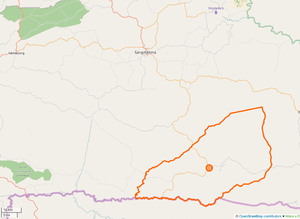
Limites communales d'Oveng au Cameroun avec OSM.
Oveng est une commune du Cameroun située dans la région du Sud et le département du Dja-et-Lobo. La limite sud de la commune est constituée par la frontière entre le Cameroun et le Gabon.